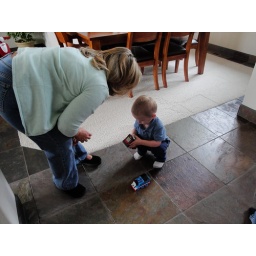
Kai found the trains at Nana and Pompa's house with seconds of coming in the front door